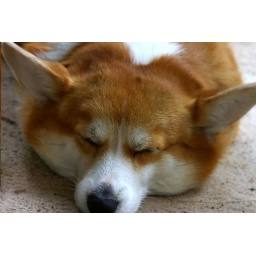
A dog sleeping under his master's stall at  a Sunday market. Pentax K 100mm/4 Macro lens.